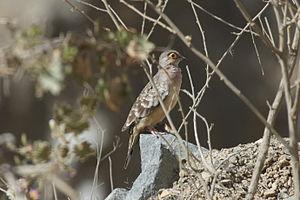
La Colombe de Cécile est une espèce d'oiseau de la famille des Columbidae.